Antonio Lotti

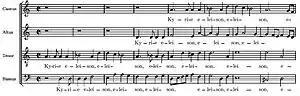
Part from the "Missa Brevis" by Antonio Lotti

Lotti wrote in a variety of forms, producing masses, cantatas, madrigals, around thirty operas, and instrumental music. Some of his sacred choral works are unaccompanied ("a cappella") but many of them are composed in the "concertato" style with strings, basso continuo, and occasionally oboes and trumpets. His more progressive works foreshadow the galant style, considered a transition between the established Baroque and emerging Classical styles.